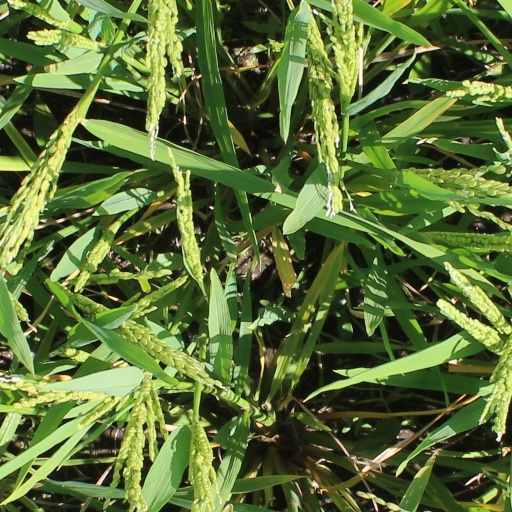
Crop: rice